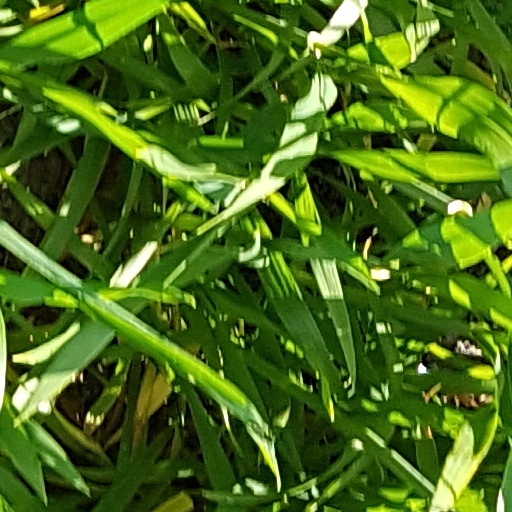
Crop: wheat